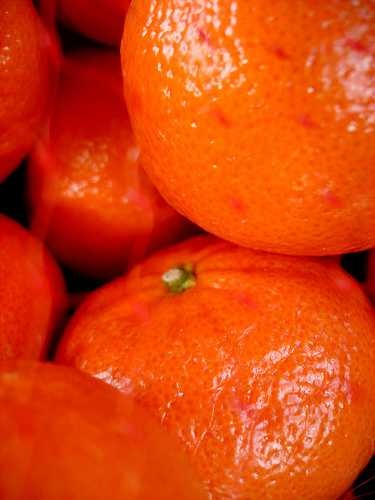
Label: Orange